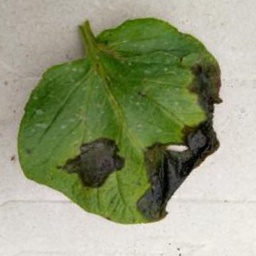
Etiqueta: Late Blight